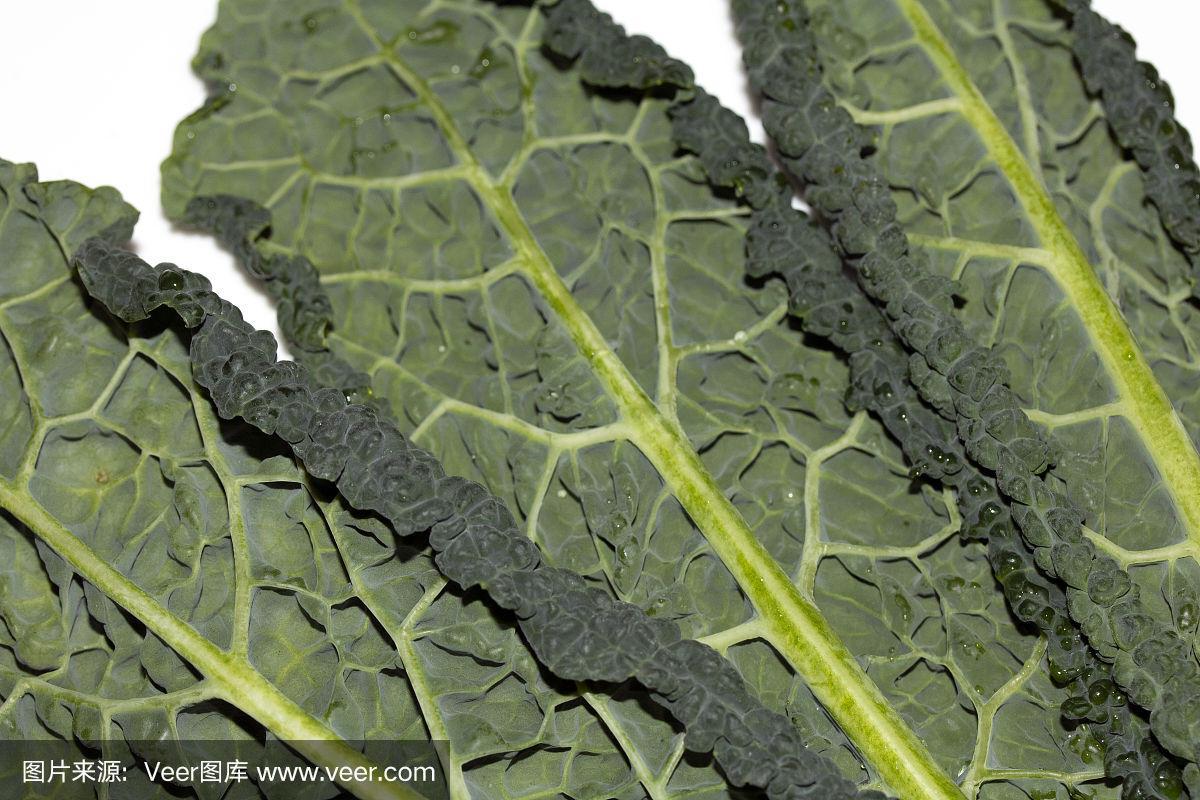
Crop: unknown
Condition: cabbage